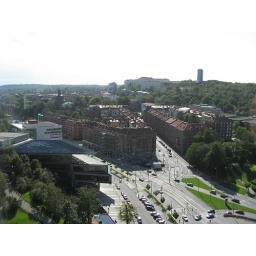
View out of the window of Heaven 23, a bar in Gothenburg